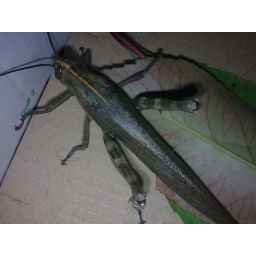
Found in a box of plants from France!